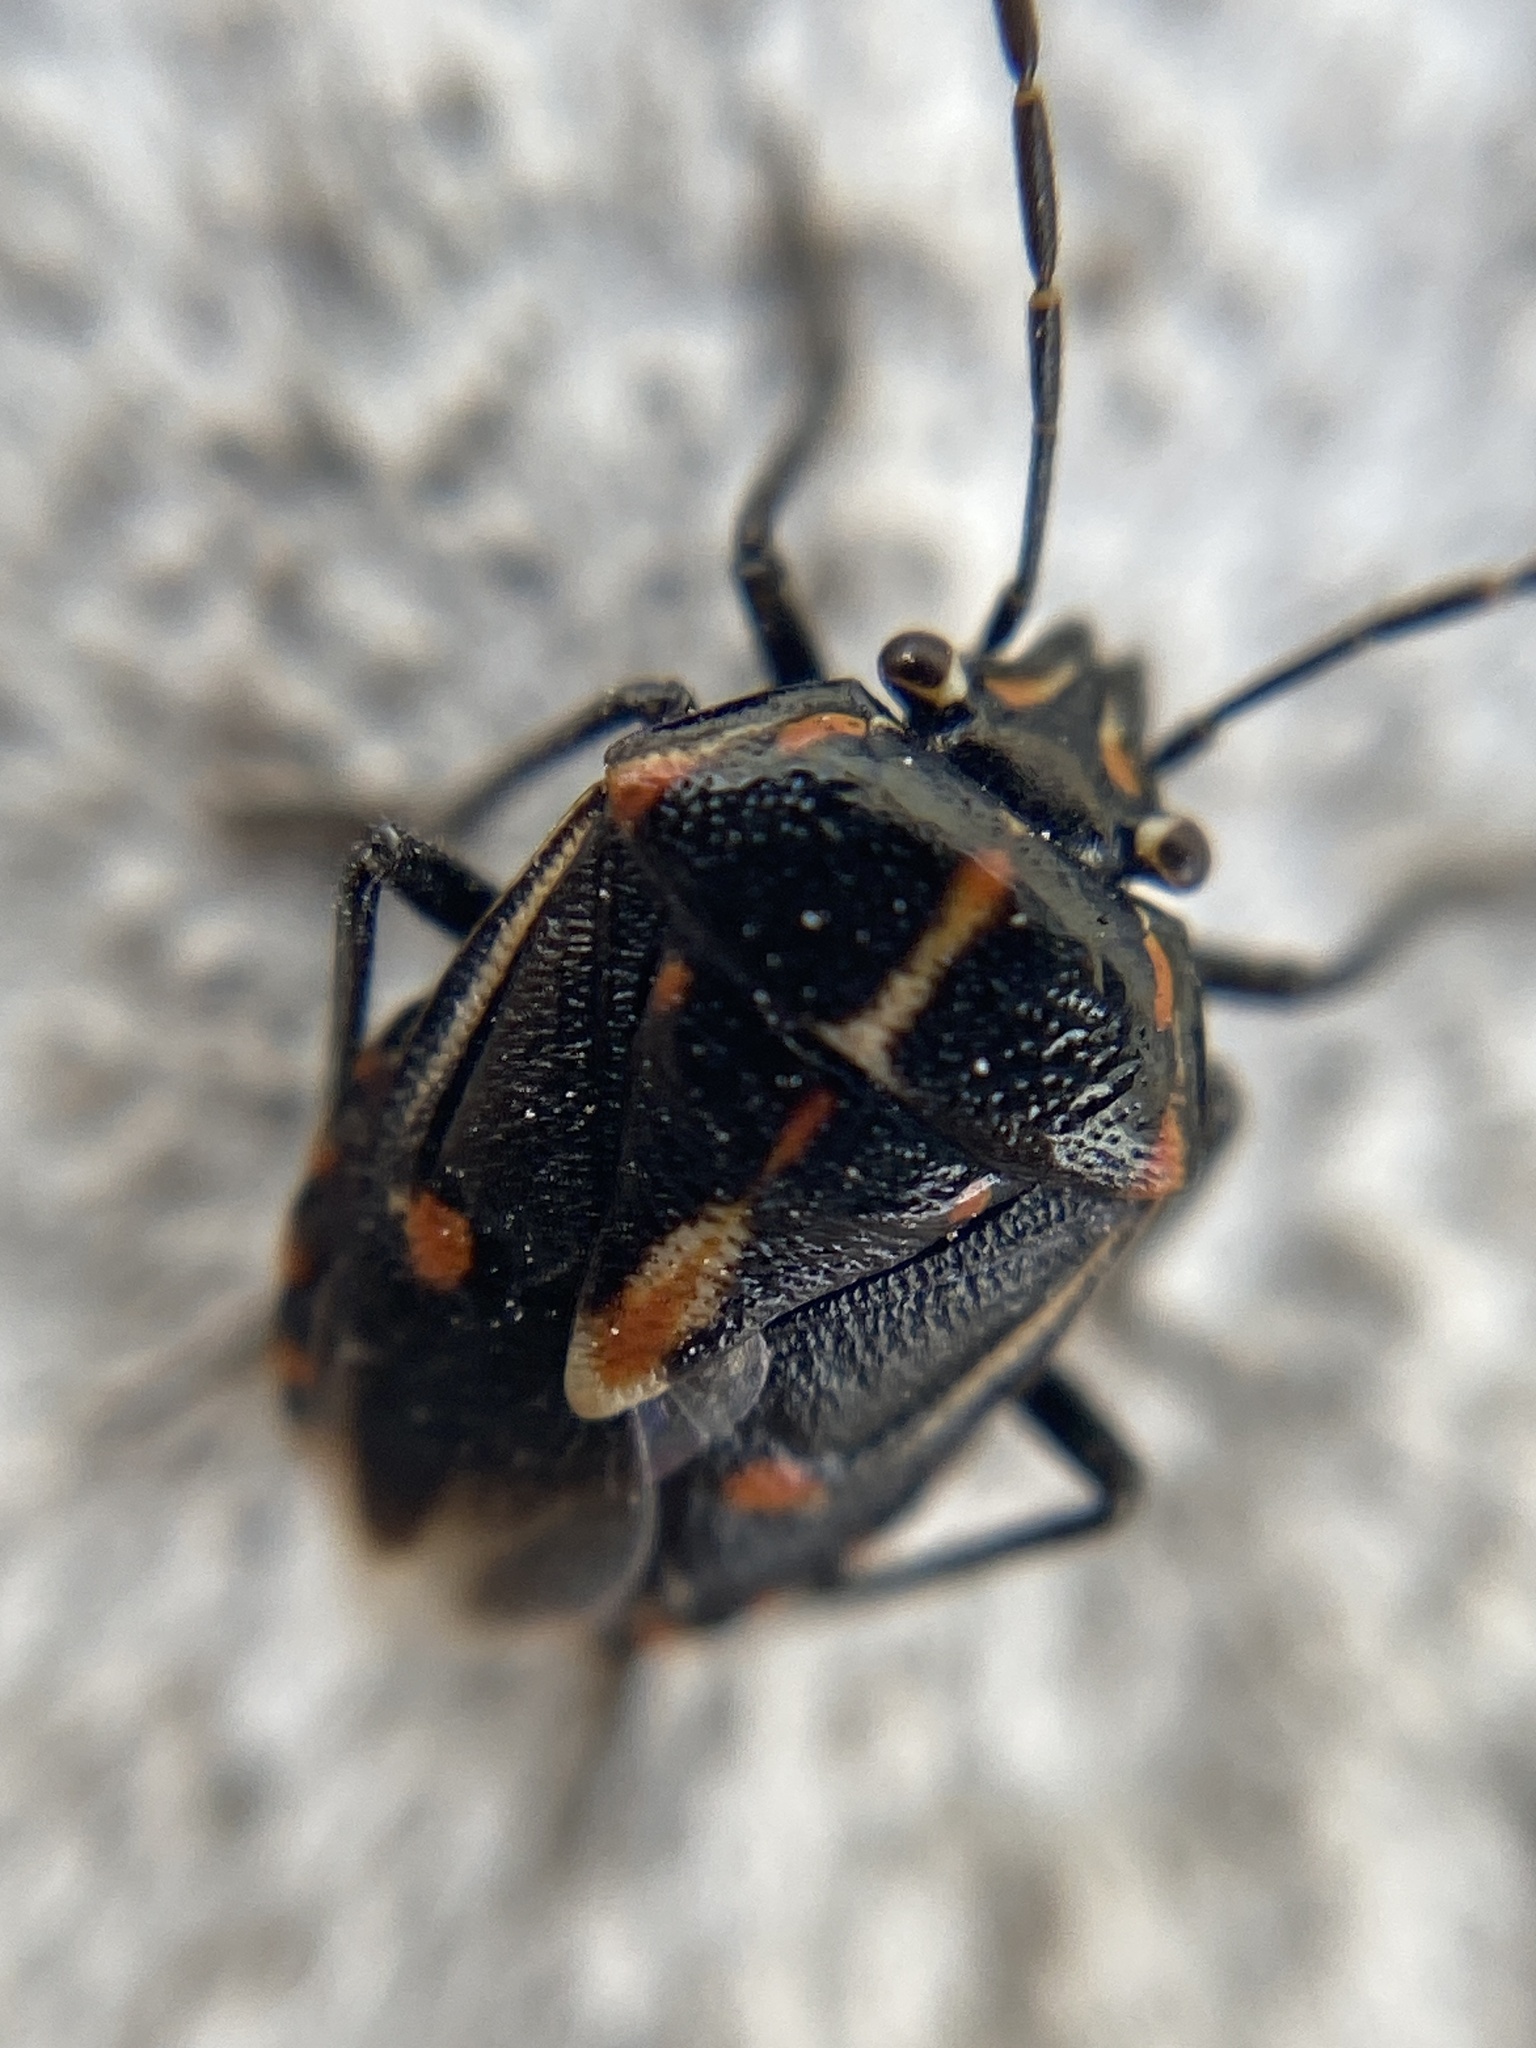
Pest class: stink_bug